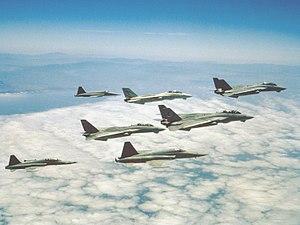
Top Gun est un film d'action américain réalisé par Tony Scott, sorti en 1986, avec notamment dans les rôles principaux Tom Cruise, Kelly McGillis et Val Kilmer.